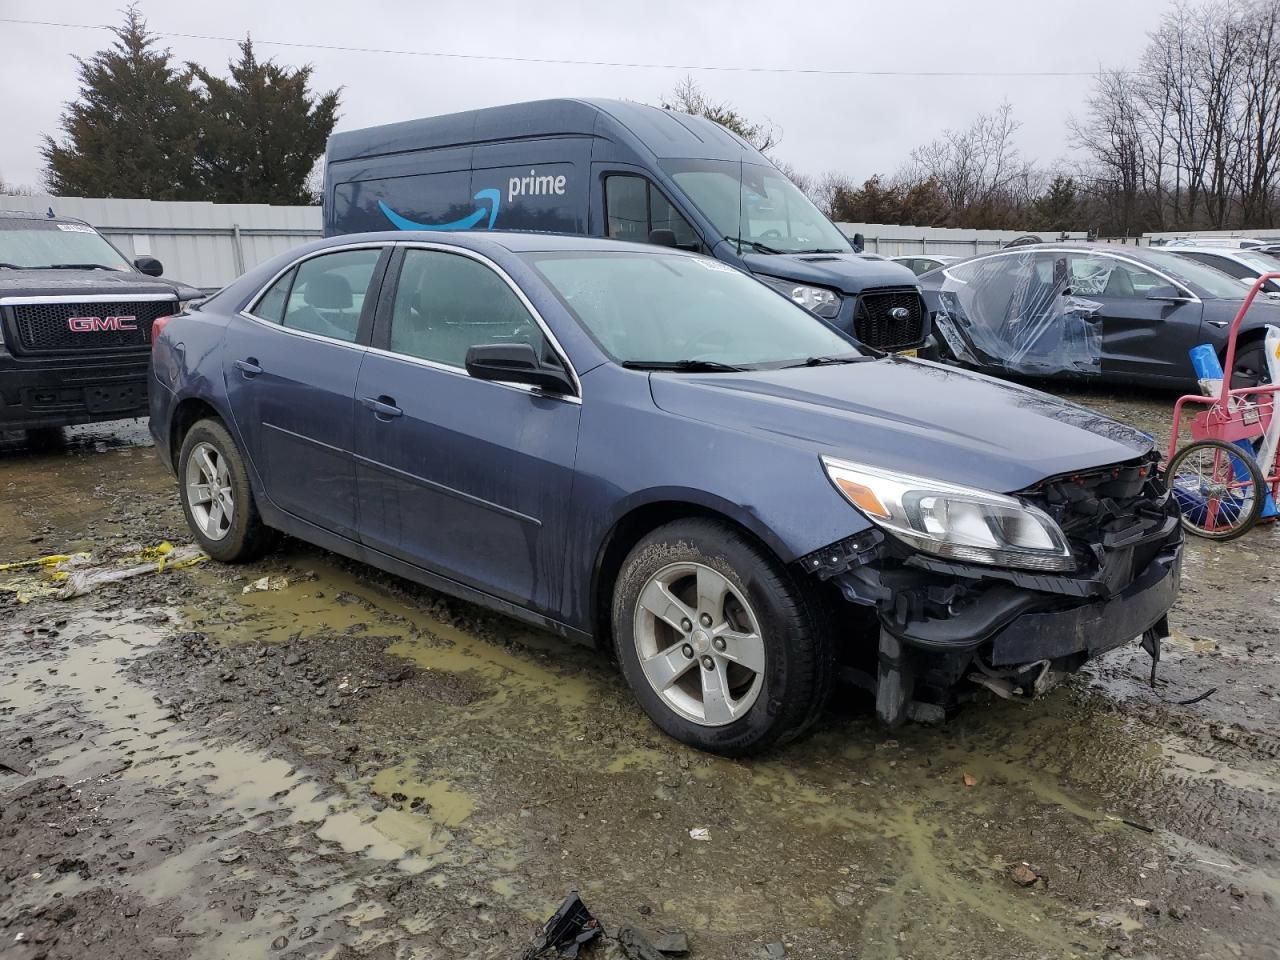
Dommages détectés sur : pare-choc avant, feu avant droit, capot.
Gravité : mineur